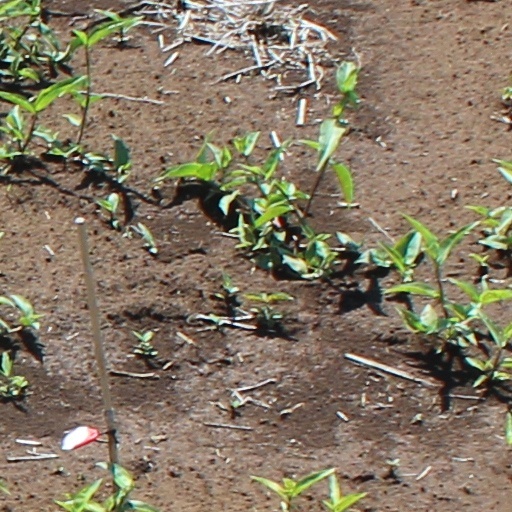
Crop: wheat